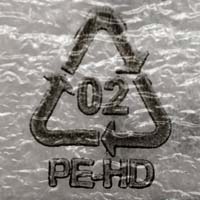
Plastic recycling code class: 2_high_density_polyethylene_PE-HD